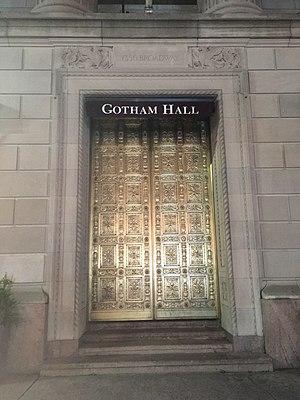
La Greenwich Savings Bank était une banque d'épargne américaine basée à New York qui a fonctionné de 1833 à 1981. Au moment de sa fermeture en 1981, elle était la 16e plus grande banque des États-Unis par le total des dépôts.